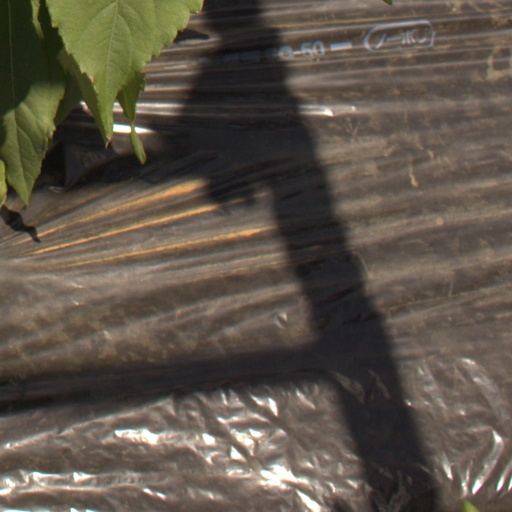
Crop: Jerusalem artichoke